Dip pen

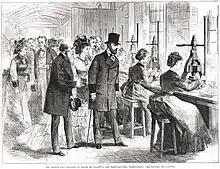
Albert Edward, Prince of Wales, and Princess Alexandra at Gillott's Victoria Works, 1874

The earliest known split-nib metal dip pen is a surviving copper-alloy pen found in Roman Britain (AD 43 to 410). Several other surviving all-metal and removable-nib pens from the Middle Ages and Renaissance have been found, suggesting they were used alongside quill pens.